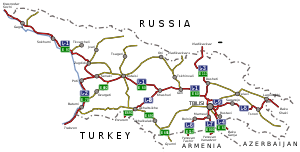
Cet article dresse la liste des autoroutes en Géorgie.
Le tourisme est une composante importante de l'économie de la Géorgie : elle a apporté une contribution au produit intérieur brut du pays de 6,7% en 2015, de 7,1% en 2016, de 6,9% en 2017 et de 7,6% en 2018.